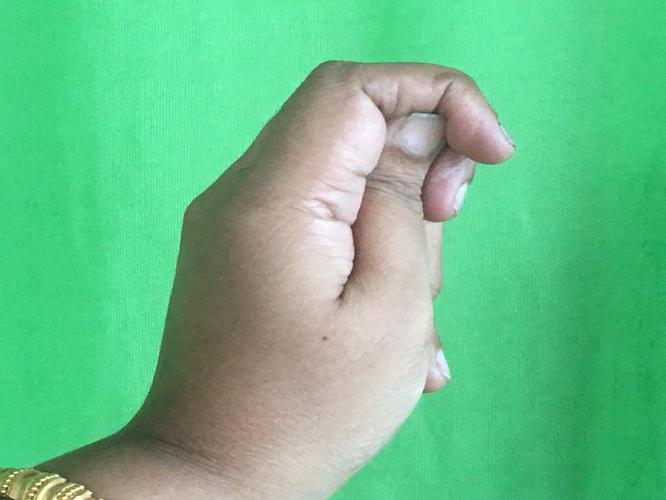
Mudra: Katakamukha_2
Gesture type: single_hand